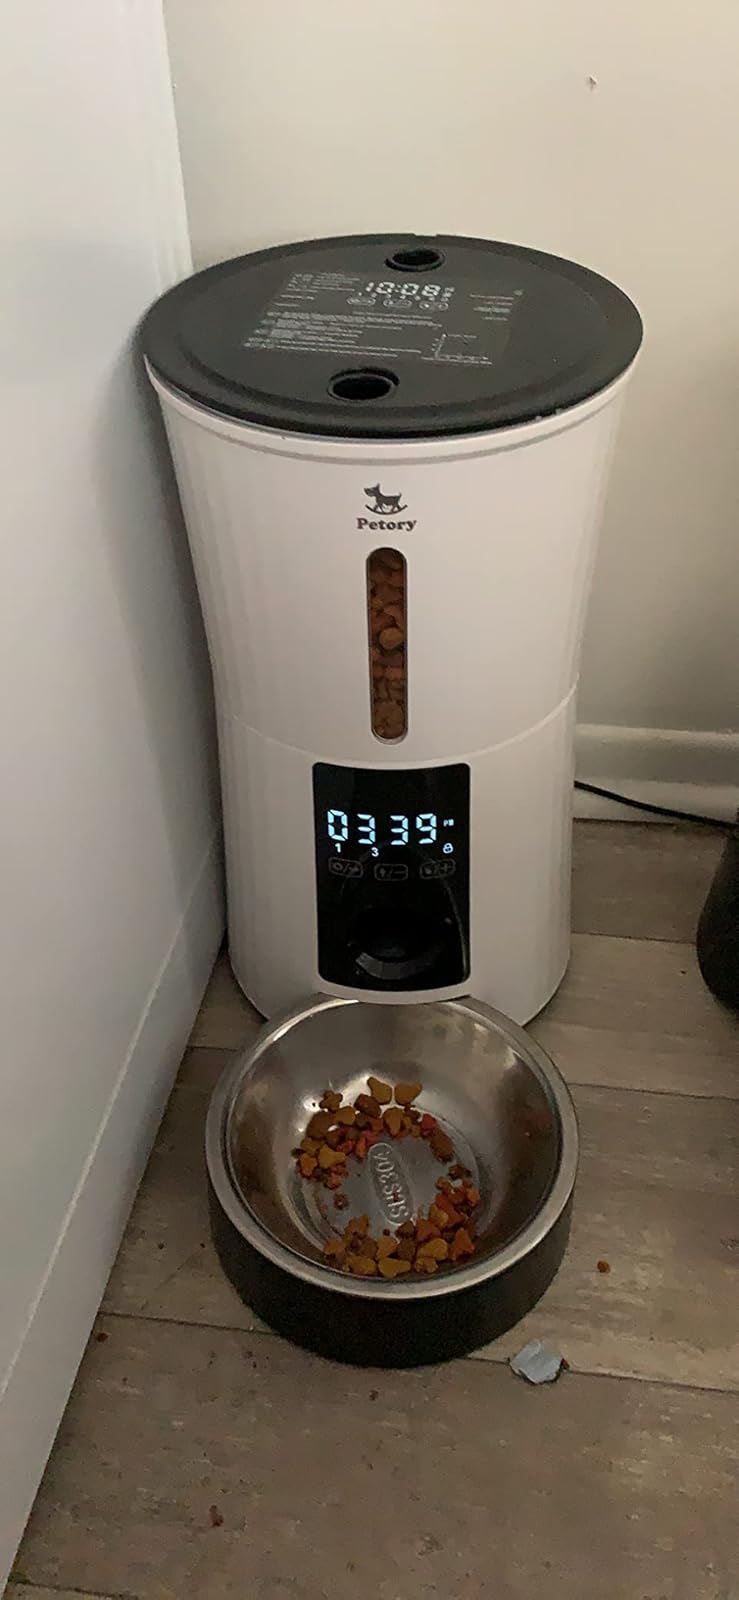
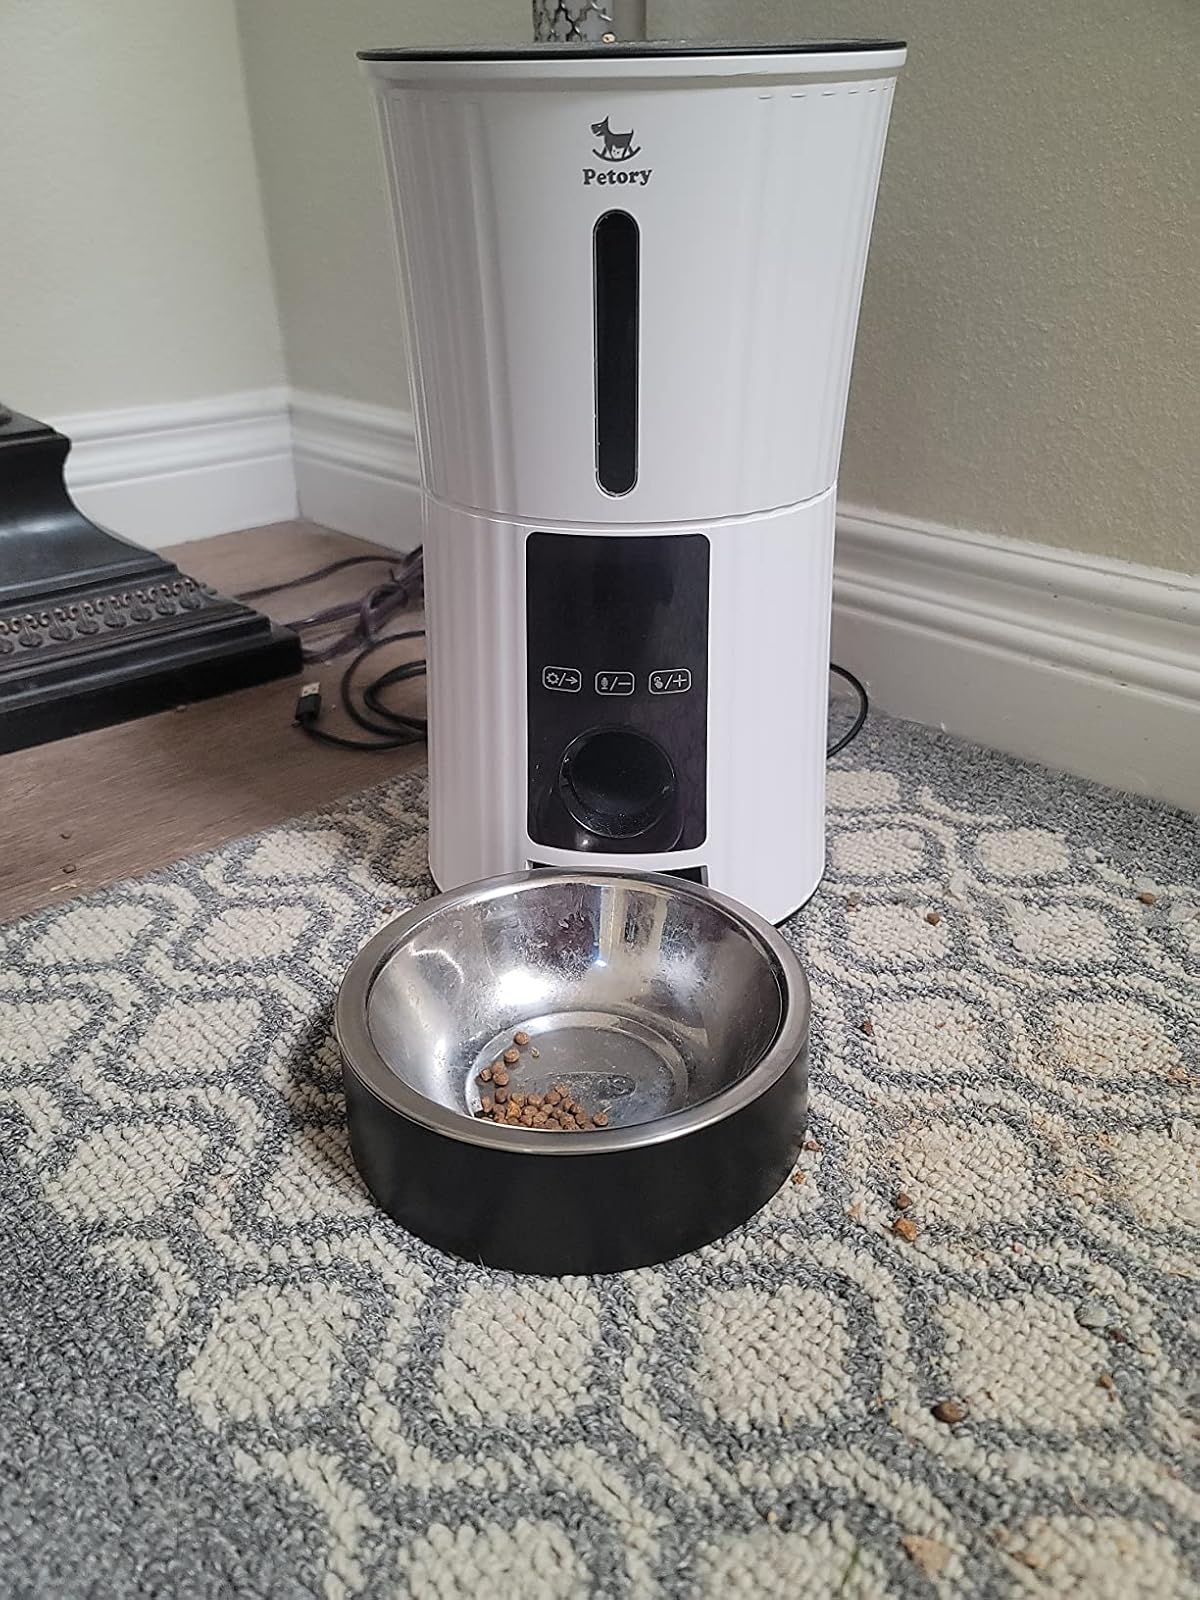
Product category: items_feeder
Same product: yes